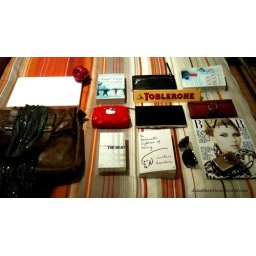
Contents of my bag upon arriving home for the winter holidays (Dec '09).